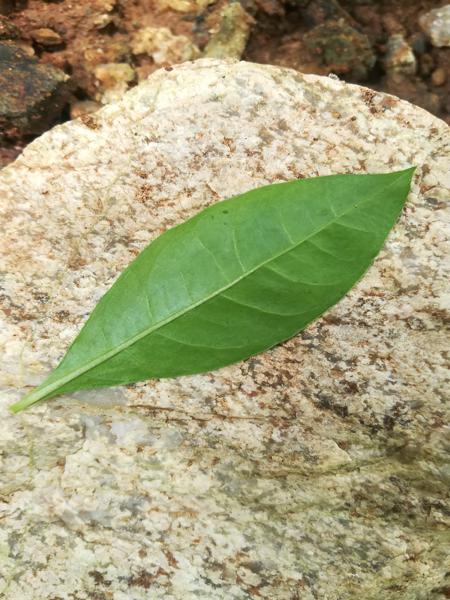
Plant: Henna